Portishead (band)

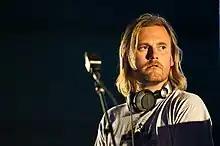
Geoff Barrow in 2011

During Summer 2011, Portishead performed at a number of festivals in Europe, including, Pohoda Festival, Exit Festival, Benicàssim Festival in Spain, Rock Werchter, Paleo Festival, Roskilde Festival, the Hurricane/Southside Festivals in Germany, and the Super Bock Super Rock music festival. The band also headlined and curated the line-up for two All Tomorrow's Parties music festivals entitled "I'll Be Your Mirror", in London at Alexandra Palace on 23 and 24 July. The second took place in Asbury Park, New Jersey, from 30 September – 2 October. Barrow stated that he realised a "boyhood fantasy" when Chuck D of Public Enemy joined the band onstage at the "ATP I'll Be Your Mirror" festival curated by Portishead in Asbury Park, NJ in October 2011. He contributed his verse from the Public Enemy song "Black Steel in the Hour of Chaos" over Portishead's single "Machine Gun". Portishead then visited several cities in North America, including New York, Montreal, Toronto, Chicago, Mexico City, Los Angeles, Berkeley, Seattle, Vancouver, and Denver during October. The "Chicago Tribune" hailed the concert and noted: "horror-movie accents—Gothic organ, guitar lines thick with menacing reverb, spooky theremin—ensured a certain darkness". They finished their tour with a jaunt to Australia and New Zealand. Barrow stated in a "Rolling Stone" interview that he would begin work on his portion of the album in January 2012, jokingly pointing out that it could be another decade before a new album is released.